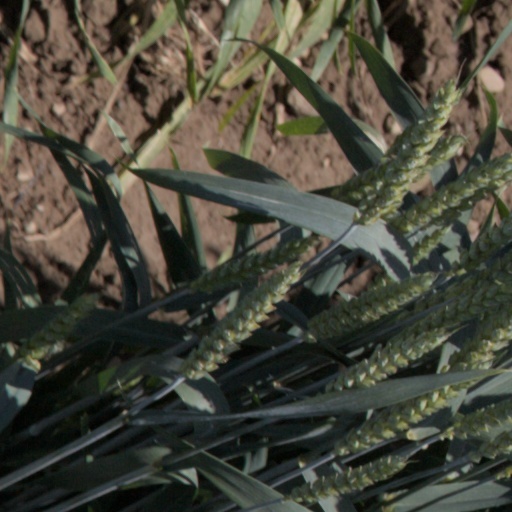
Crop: wheat